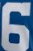
Number: 6